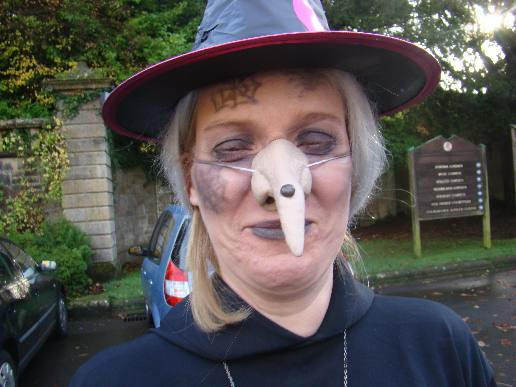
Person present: Yes